Whitechapel murders

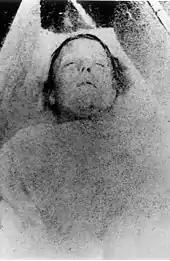
Mary Ann Nichols, 43, lived in a lodging-house at 18 Thrawl Street.

On Friday 31 August, Mary Ann Nichols was murdered in Buck's Row (since renamed Durward Street), a back street in Whitechapel. Her body was discovered by cart driver Charles Cross at 3:45 am on the ground in front of a gated stable entrance. Her throat had been slit twice from left to right and her abdomen was mutilated by a deep jagged wound. Several shallower incisions across the abdomen, and three or four similar cuts on the right side were caused by the same knife used violently and downwards. As the murder occurred in the territory of the J or Bethnal Green Division of the Metropolitan Police, it was at first investigated by the local detectives. On the same day, James Monro resigned as the head of the Criminal Investigation Department (CID) over differences with Chief Commissioner of the Metropolitan Police Sir Charles Warren.